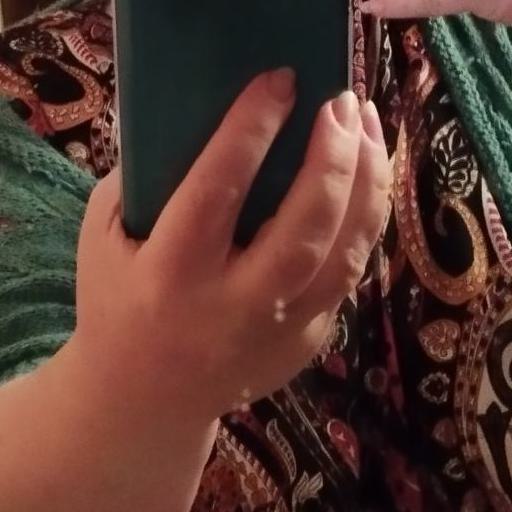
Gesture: no_gesture